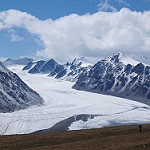
Label: glacier